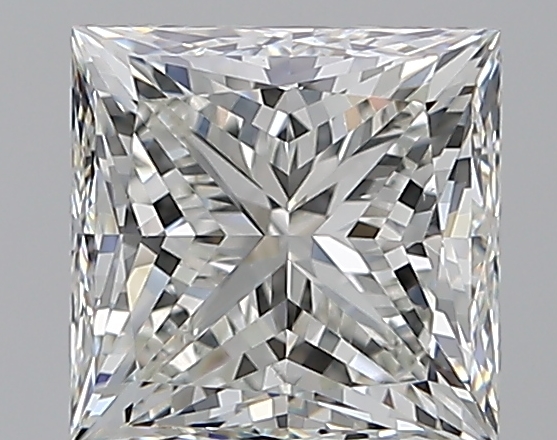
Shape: princess
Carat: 2.01
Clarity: VS1
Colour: I
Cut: VG
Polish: EX
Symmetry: EX
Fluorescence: N
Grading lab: GIA
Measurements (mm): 6.69 x 6.6 x 5